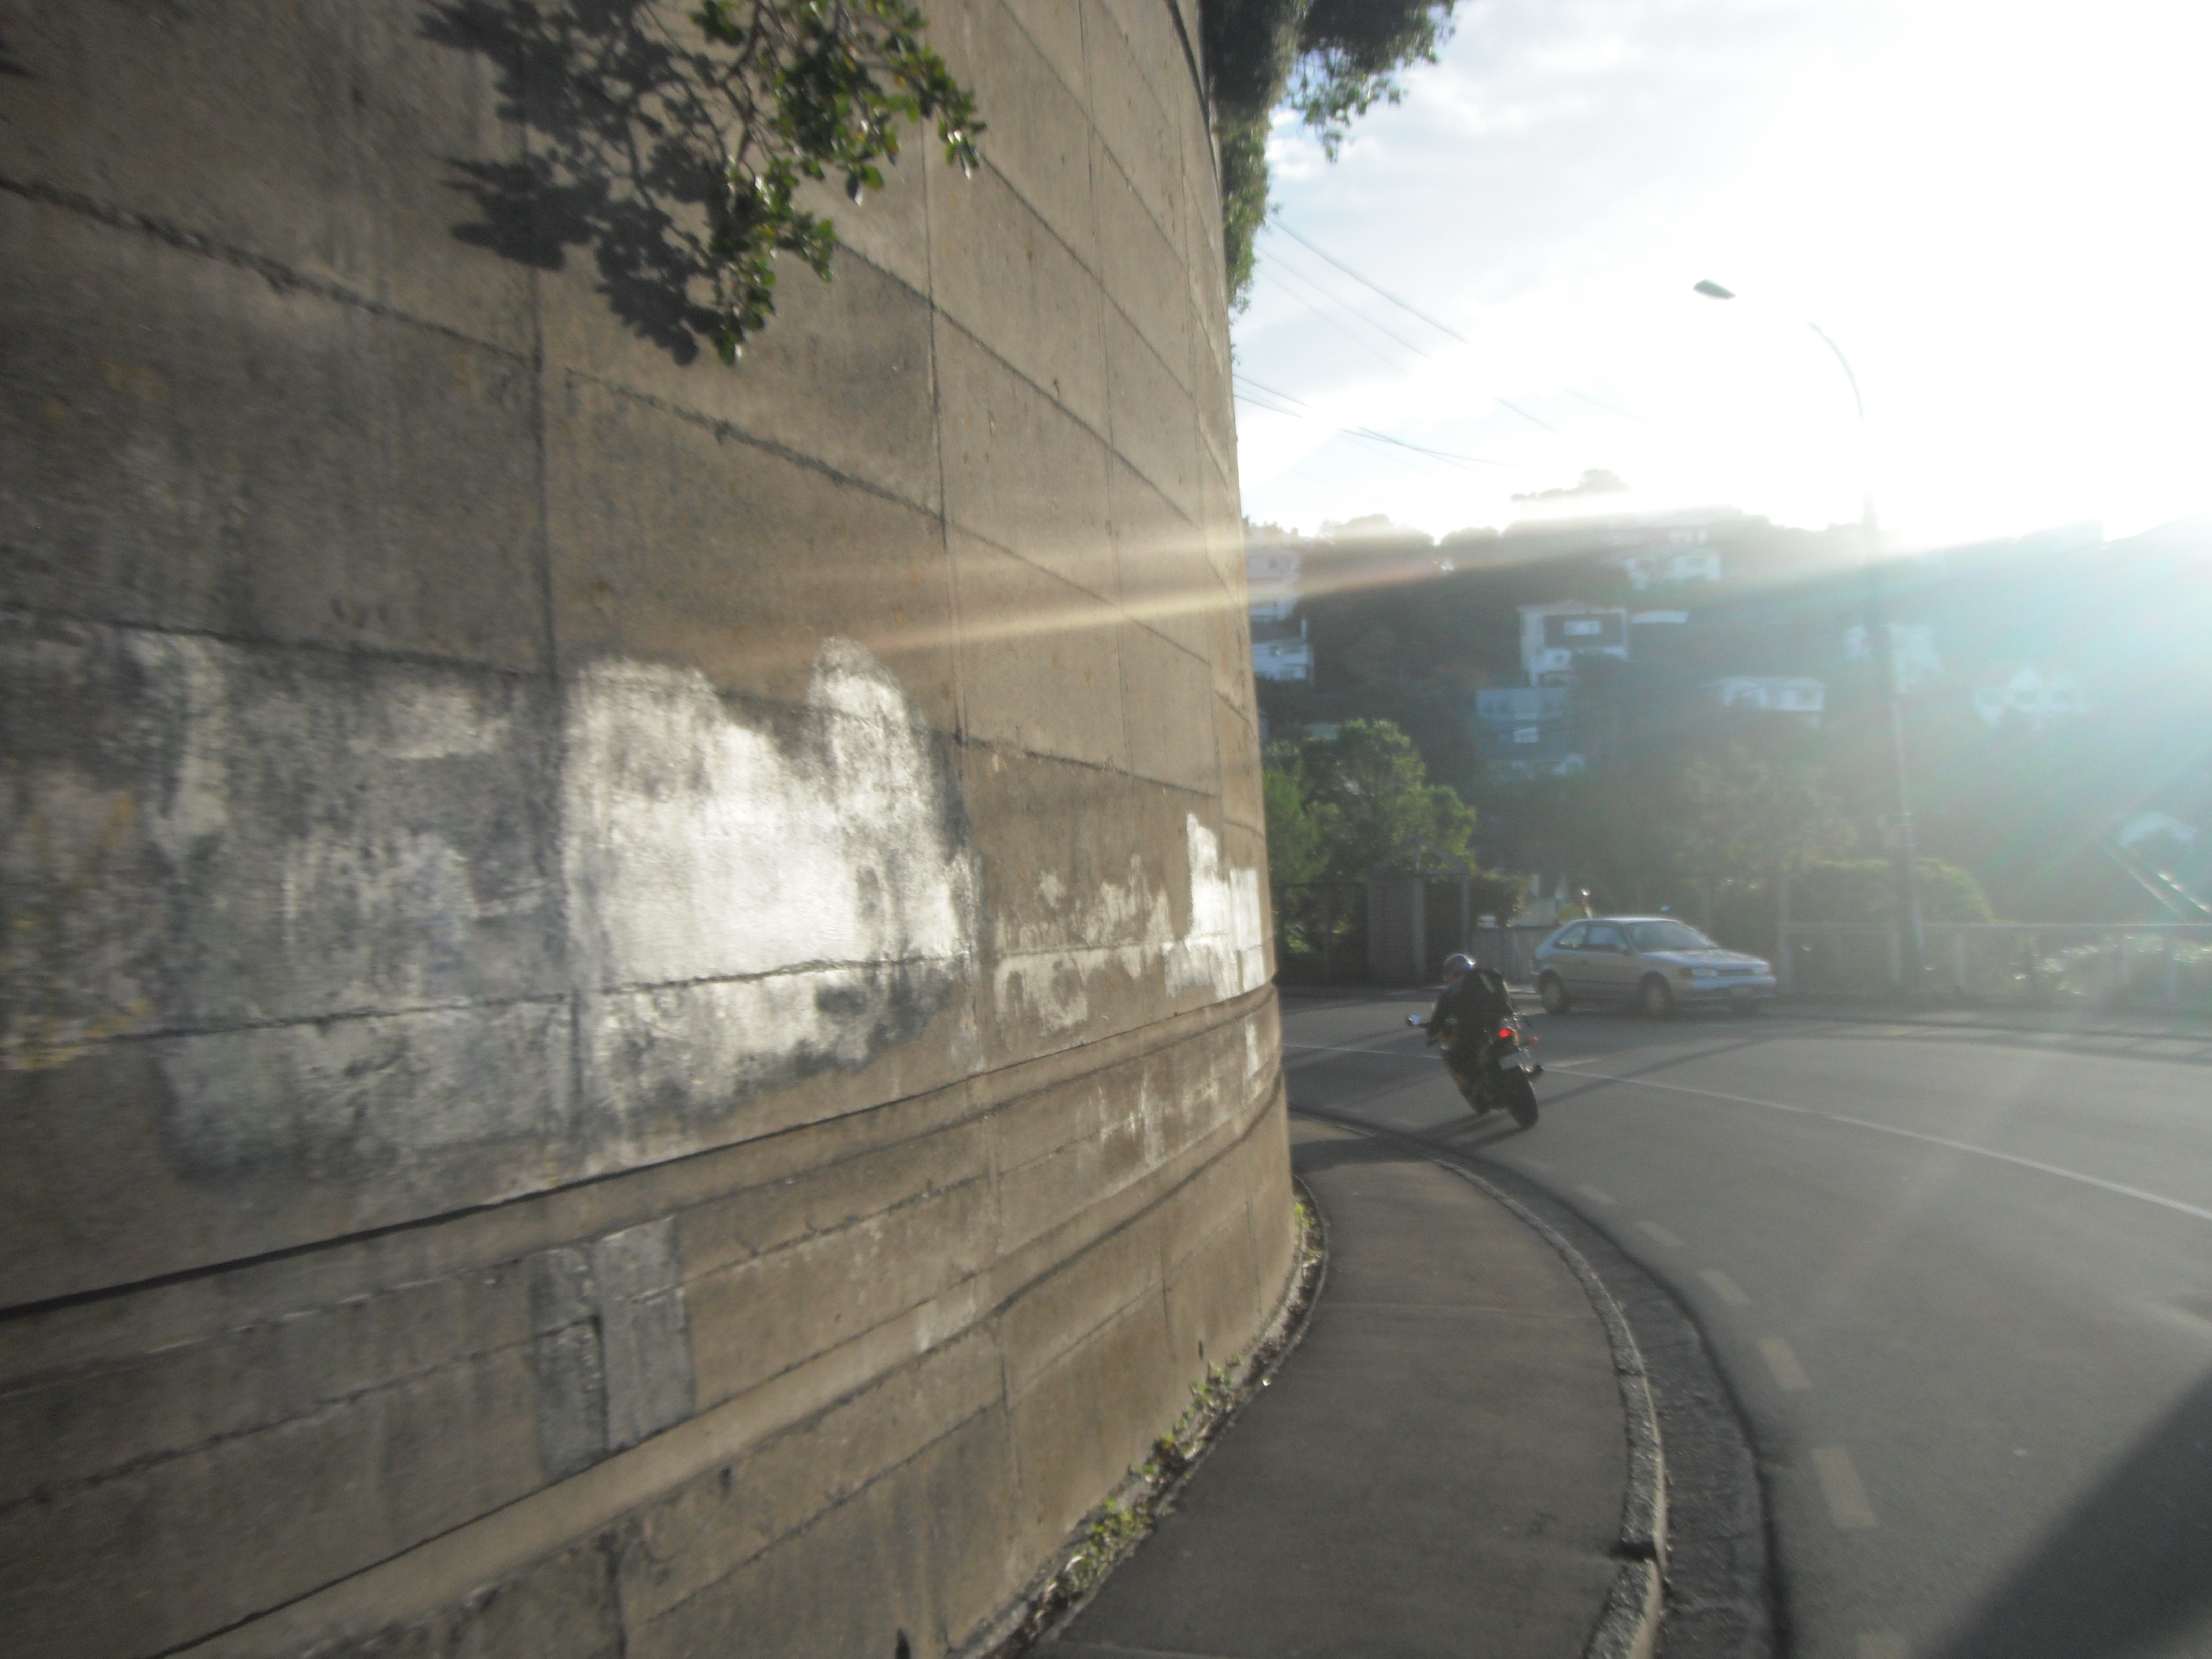
road, street, tunnel, transport, vehicle, lane, public transport, infrastructure